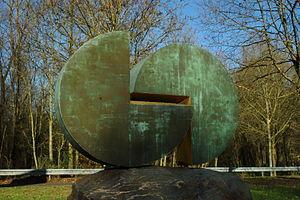
Le Pont International/Abt-Fulrad-Brücke est un pont reliant Grosbliederstroff en France à Auersmacher en Allemagne. La portion française représentée par la RN61A est appelée Pont International tandis que la partie allemande du pont porte le nom de Abt-Fulrad-Brücke.